Tarte al d'jote

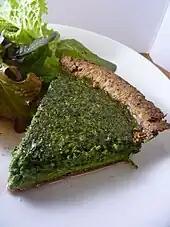
A Tarte al d'jote

The Tarte al d'jote is the culinary speciality of the city of Nivelles, Belgium.